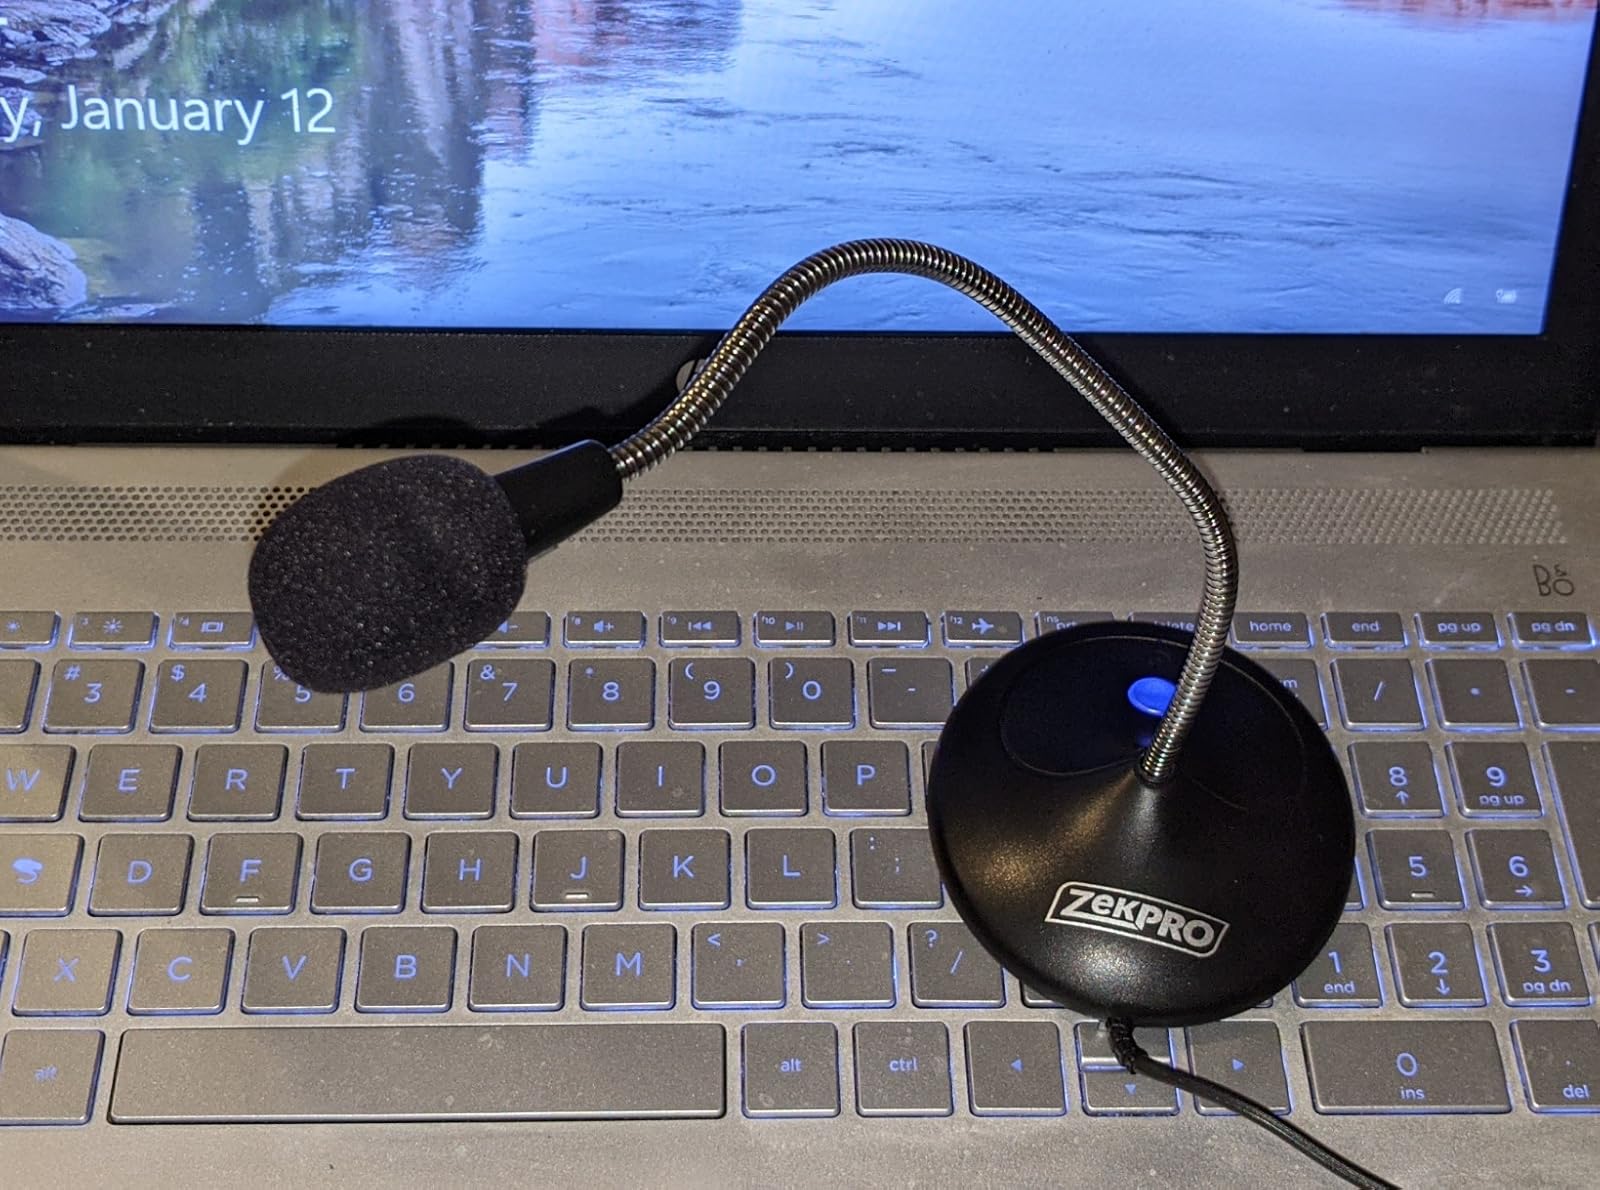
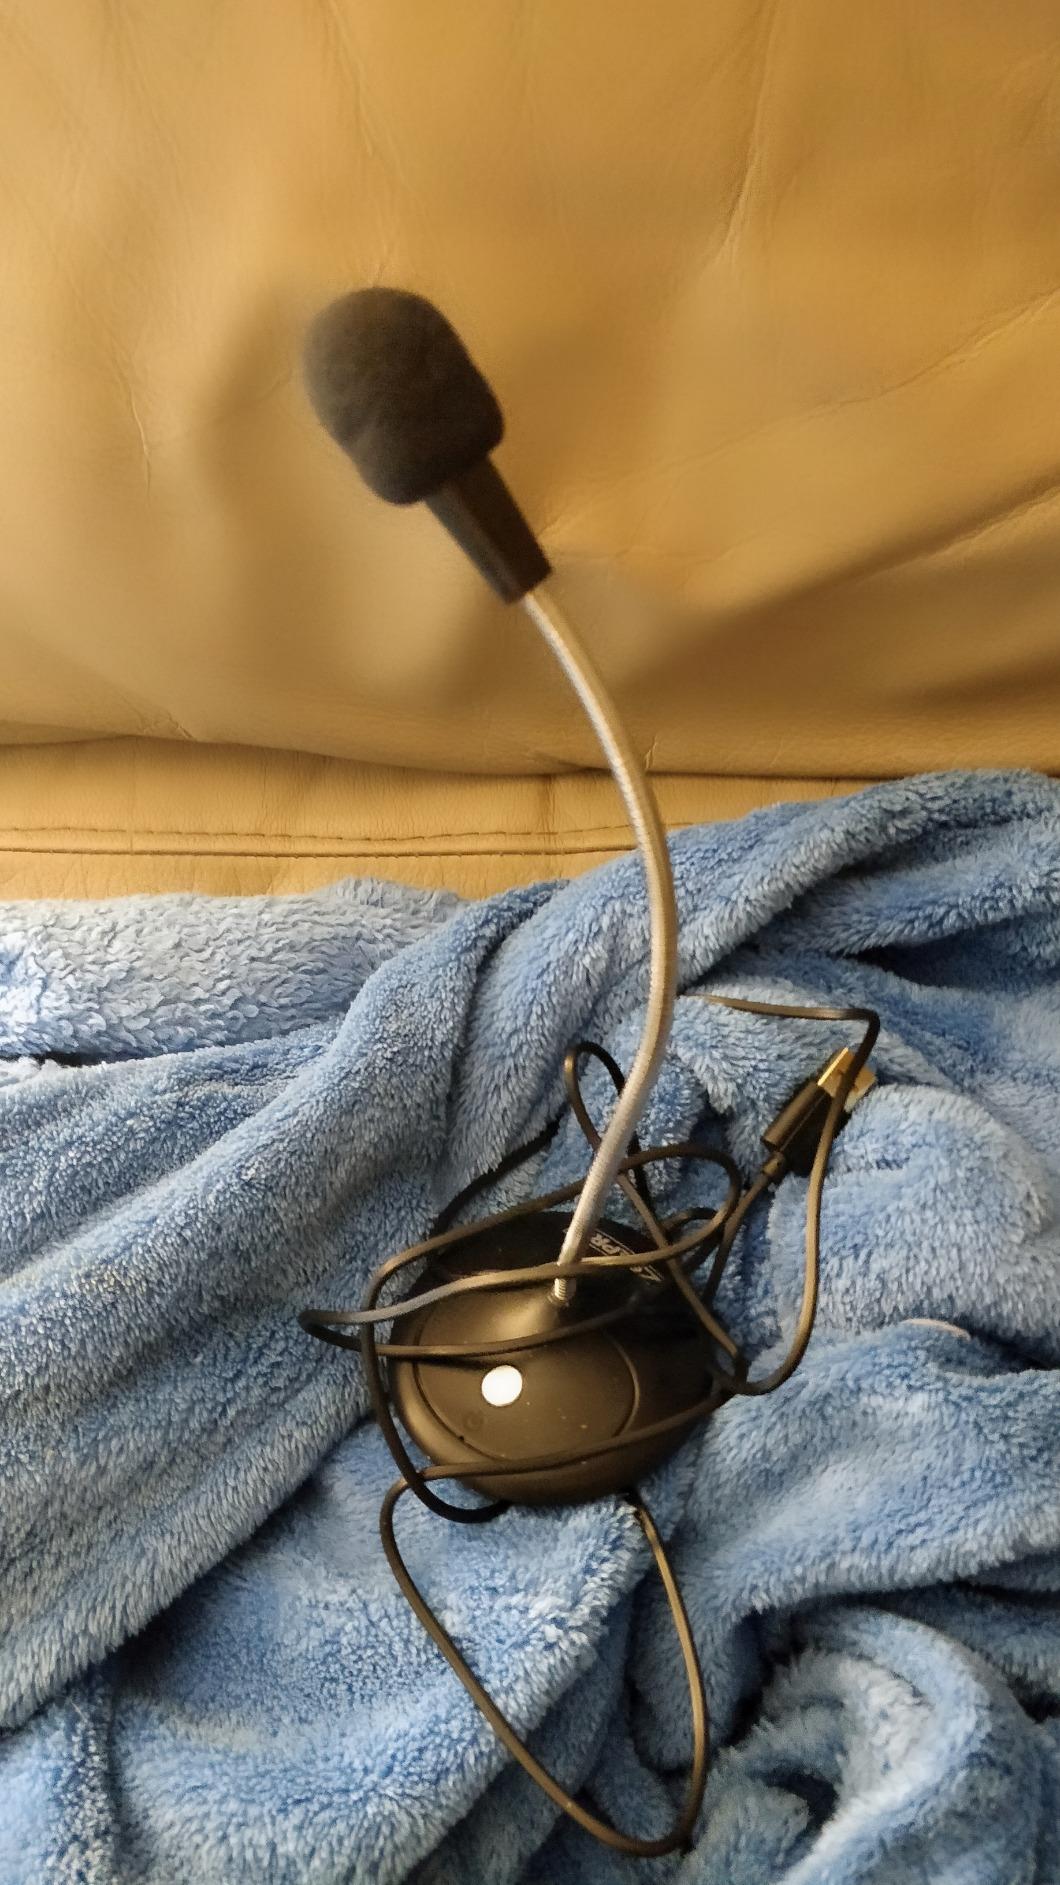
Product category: microphone
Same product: yes